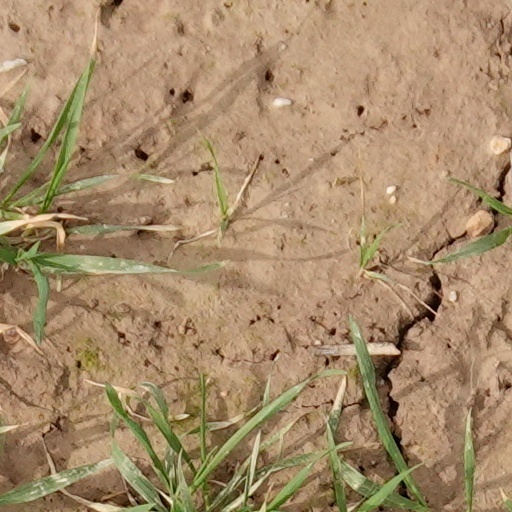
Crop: wheat